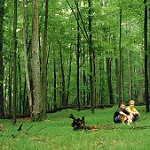
Scene: Outdoor